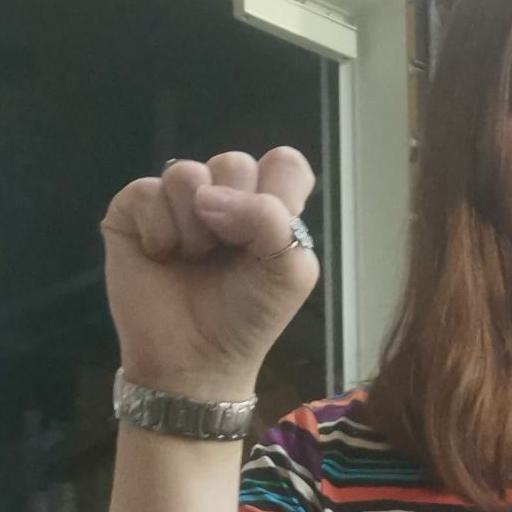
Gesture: fist